Eastern philosophy

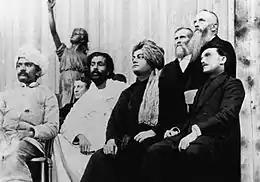
From left to right: Virchand Gandhi, Anagarika Dharmapala, Swami Vivekananda, G. Bonet Maury. Parliament of World Religions, 1893

In response to colonialism and their contact with Western philosophy, 19th-century Indians developed new ways of thinking now termed Neo-Vedanta and Hindu modernism. Their ideas focused on the universality of Indian philosophy (particularly Vedanta) and the unity of different religions. It was during this period that Hindu modernists presented a single idealized and united "Hinduism." exemplified by the philosophy of Advaita Vedanta. They were also influenced by Western ideas. The first of these movements was that of the Brahmo Samaj of Ram Mohan Roy (1772–1833). Swami Vivekananda (1863–1902) was very influential in developing the Hindu reform movements and in bringing the worldview to the West. Through the work of Indians like Vivekananda as well as westerners such as the proponents of the Theosophical society, modern Hindu thought also influenced western culture.